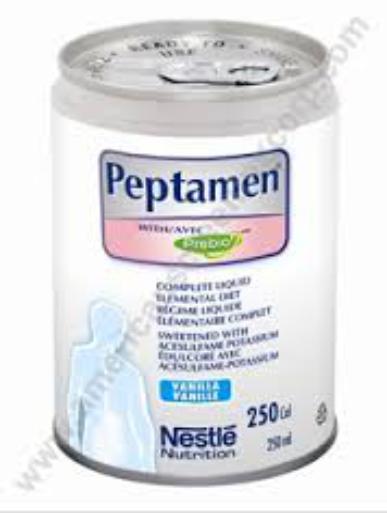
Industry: Food